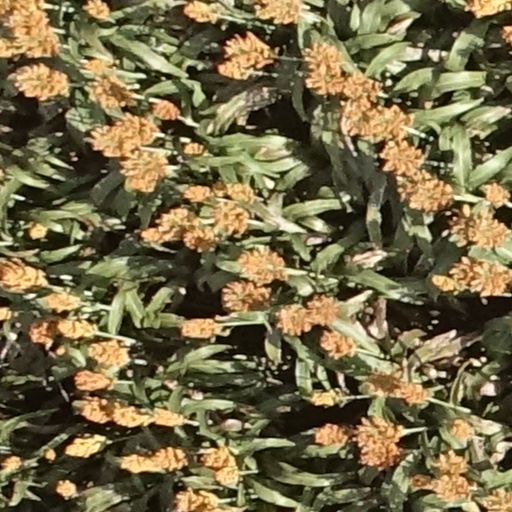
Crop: sorghum